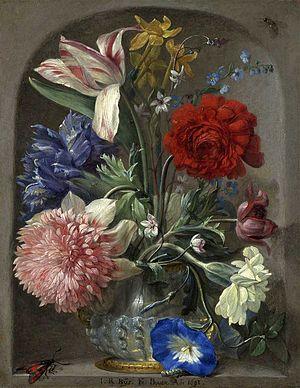
Johann Rudolf Byss, né le 11 mai 1660 à Coire et mort le 11 décembre 1738 à Wurtzbourg, est un artiste peintre suisse. Byss fait des peintures sur bois et des fresques influencés par le baroque italien et hollandais.